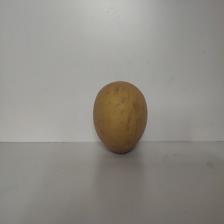
Size: Large